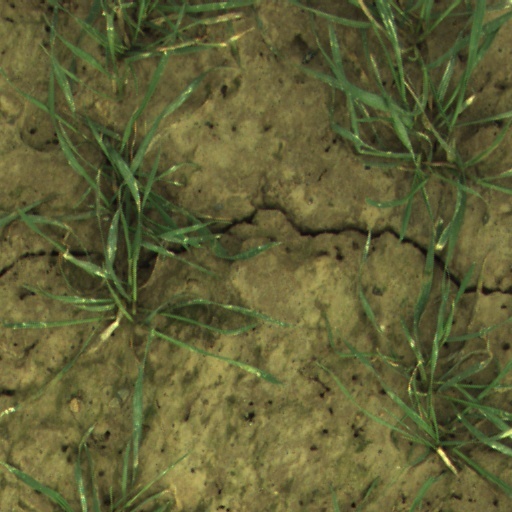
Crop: wheat